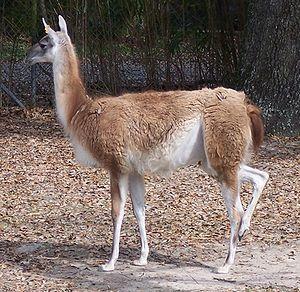
Le parc national Kaa Iya del Gran Chaco ou Parc national Kaa Iya, est un parc national du département bolivien du Santa Cruz. Établi sur une énorme superficie du Gran Chaco bolivien de 34 411 km², il s'étend principalement dans le municipio de Charagua de la province de Cordillera du dit département, et dans ceux de Pailón et de San José de Chiquitos de la province de Chiquitos.